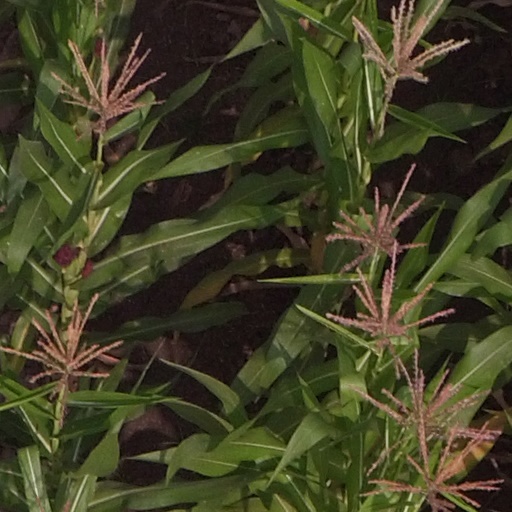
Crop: maize; corn